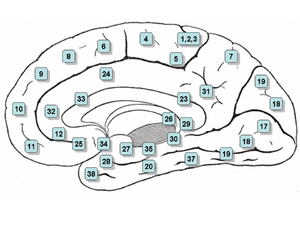
Les aires de Brodmann sont des délimitations du cortex du cerveau humain définies par le neurologue et neurophysiologiste Korbinian Brodmann sur une base cytoarchitectonique. Cela signifie que les aires correspondent à l'organisation structurale apparente du cortex : nombre de couches, épaisseurs des couches, arborisation dendritique, etc. Ainsi, chaque région du cortex ayant la même organisation cellulaire a un numéro allant de 1 à 52. Brodmann a également relié chacune de ces 52 aires à une fonction propre.